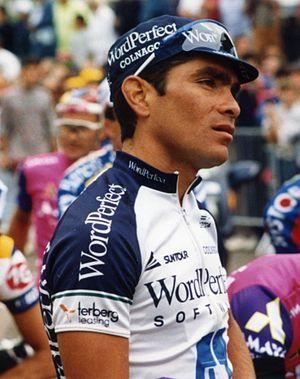
TOUR DE FRANCE 1993
Au Mexique, le sport est très diversifié et au fil des années, plusieurs personnalités ont excellé, tant au niveau national qu’international, dans les sports professionnels et amateurs. En outre, le pays a accueilli différents événements de classe mondiale, notamment deux coupes du monde de football et les Jeux olympiques d'été de 1968. Il hébergera également une partie des matchs de la coupe du monde de football de 2026, en partenariat avec les États-Unis et la Canada.
Raúl Alcalá Gallegos est un ancien coureur cycliste mexicain, né le 3 mars 1964 à Monterrey.
L'équipe cycliste Jumbo-Visma est une équipe néerlandaise de cyclisme professionnel sur route créée en 1996 et ayant le statut d'équipe World Tour.